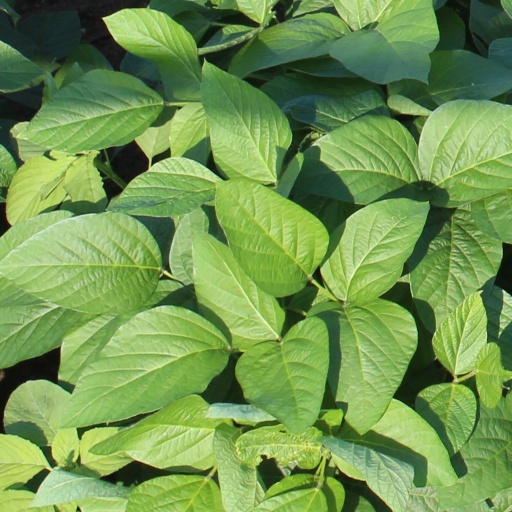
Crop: soybean